Little Joe Monahan

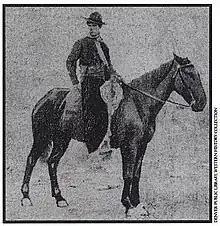
"Little Joe Monahan," born Johanna Monahan, c. 1870s

Monahan is believed to have been born as Johanna Monahan in Buffalo, New York, in 1850, and to have moved to Idaho in 1867. Raised in a foster home from the age of eight, Monahan left for the West at 14 years old. Because his identity was obscured until his death in 1904, the circumstances of his birth are unclear, and census records suggest he may have been born as Mary Manumon, though the family also had a young servant girl, Johanna Burke. Accounts to journalists after his death claimed that Monahan's mother dressed the young child in boy's clothing in early childhood to sell newspapers on the street.